Age Jodi Jantam Tui Hobi Por

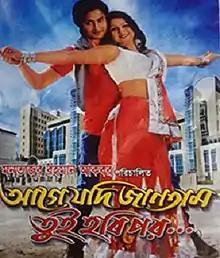
Film poster

Age Jodi Jantam Tui Hobi Por is a Bangladeshi romantic action film directed by Montazur Rahman Akbar and produced and distributed by Star Plus. It features actors Anik Rahman Obhi, Pushpita Popy, and Ariyan Shah in lead roles. It was released on 29 August 2014 in Bangladesh.